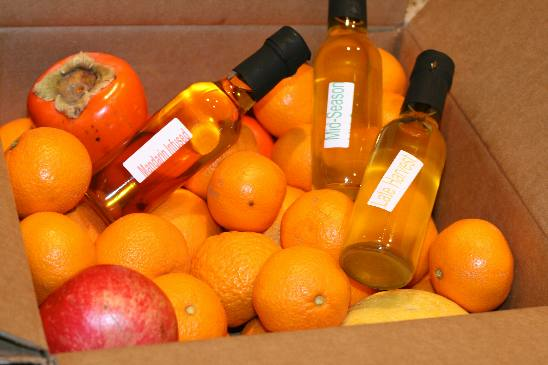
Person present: No